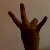
The image shows a hand gesture representing the number 7 in Indian Sign Language.